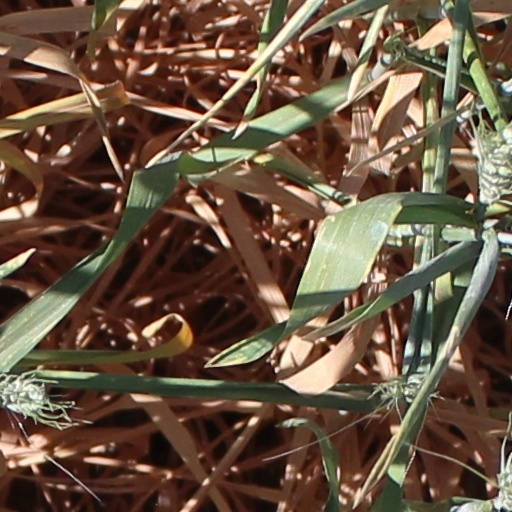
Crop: wheat